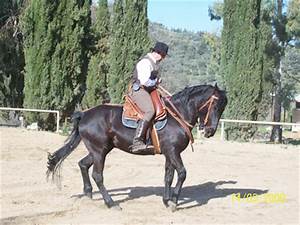
Label: horse